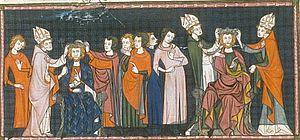
Sacre Carloman II de France et Boso de Provence (British Library, Royal 16 G VI f. 242)